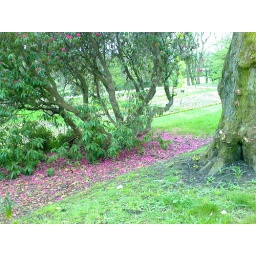
pink snow from the rhododendron tree in the park